Pembroke School, Adelaide

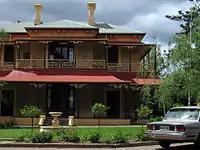
Angove House, Girton Campus

The Pembroke School curriculum follows a framework covering the eight nationally recognised key learning areas: English, mathematics, science, humanities, languages, arts, health and physical education and technology. Within each of Pembroke's sub-schools there exists a branch of the "Hearing Unit" which offers specialist assistance and support for hearing-impaired students.